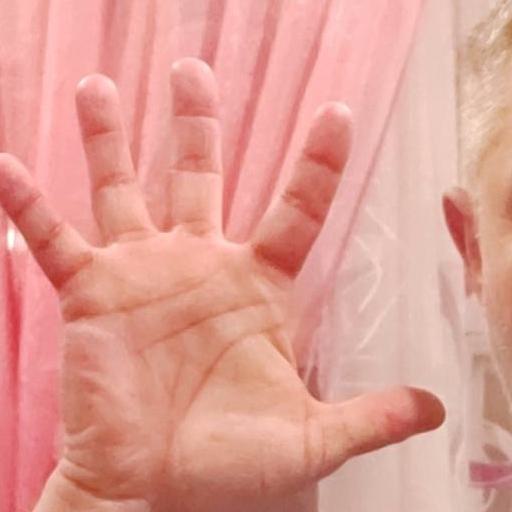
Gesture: palm